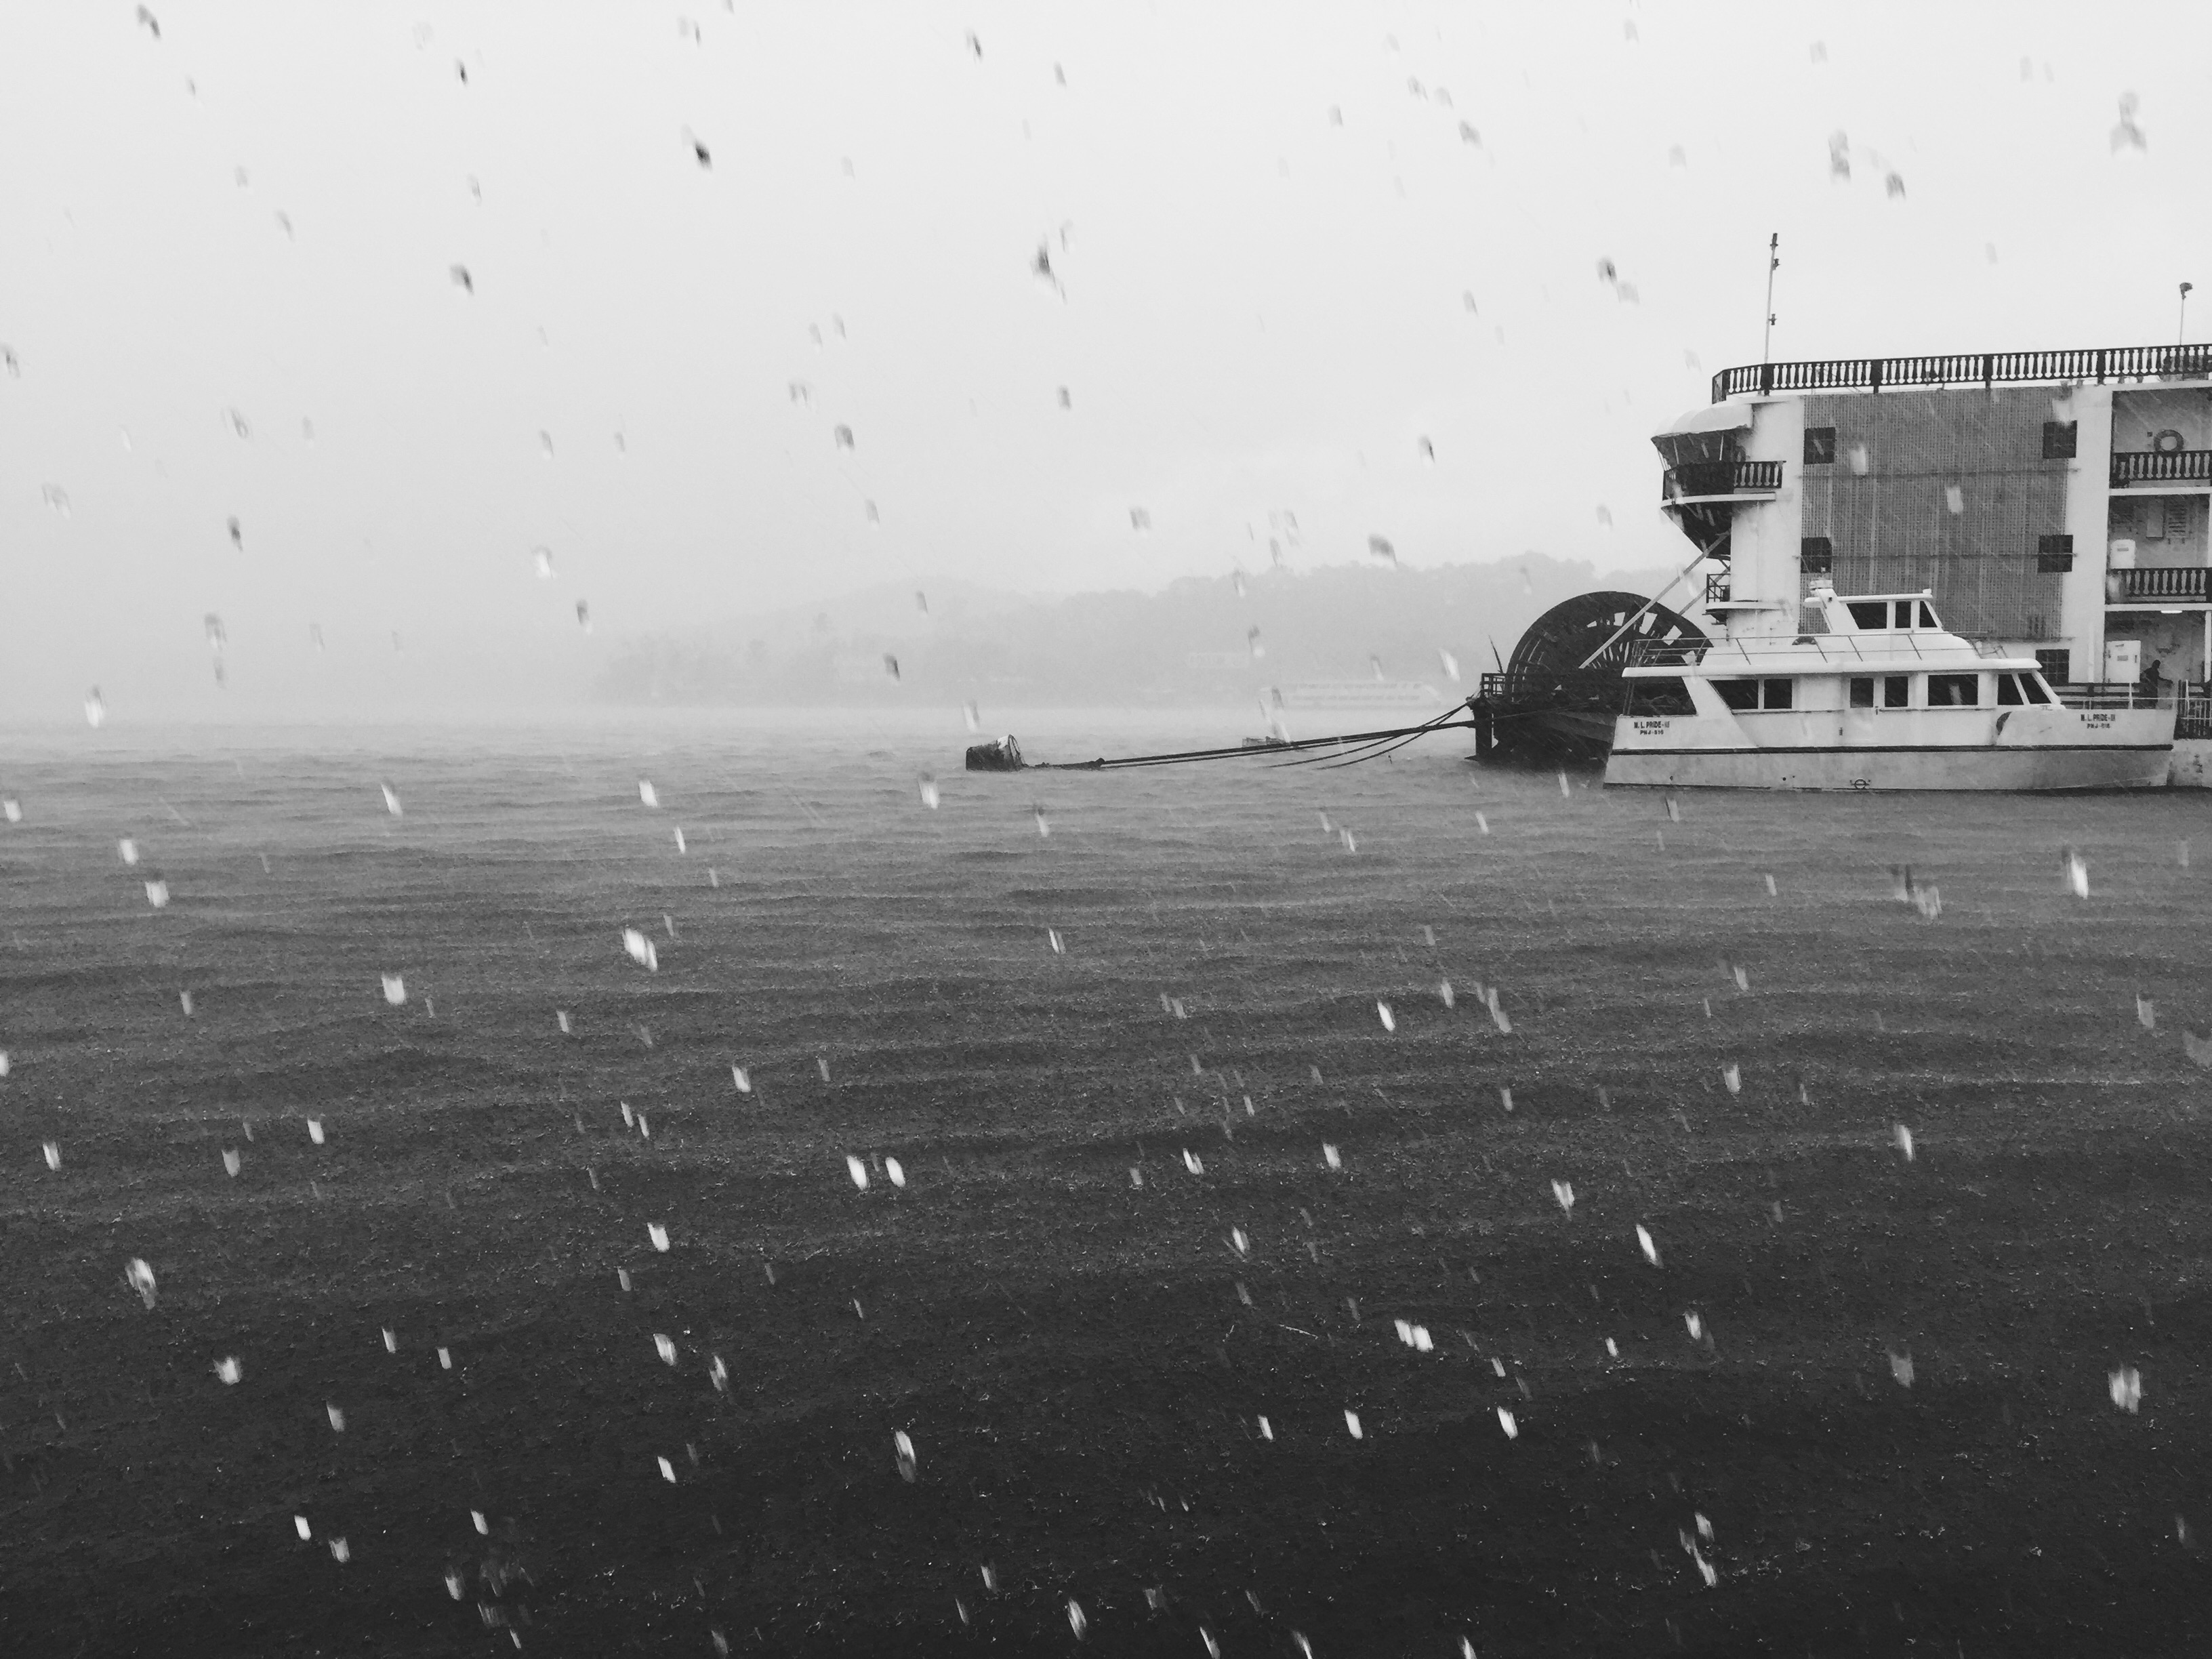
snow, black and white, asphalt, vehicle, weather, monochrome, monochrome photography, atmospheric phenomenon, atmosphere of earth